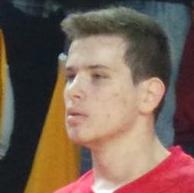
Age: 18